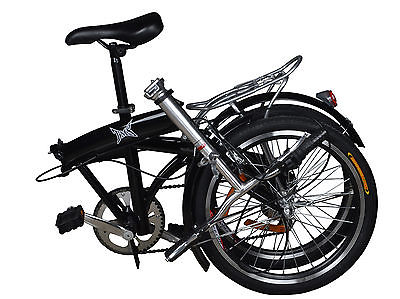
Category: bicycle